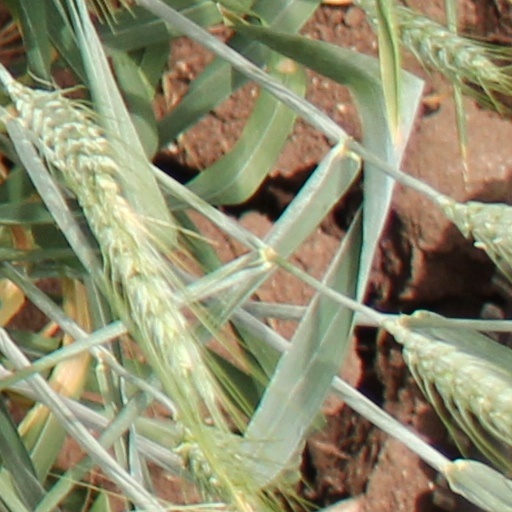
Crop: wheat